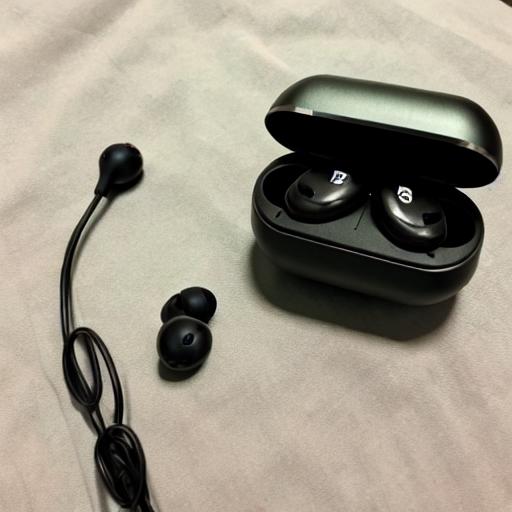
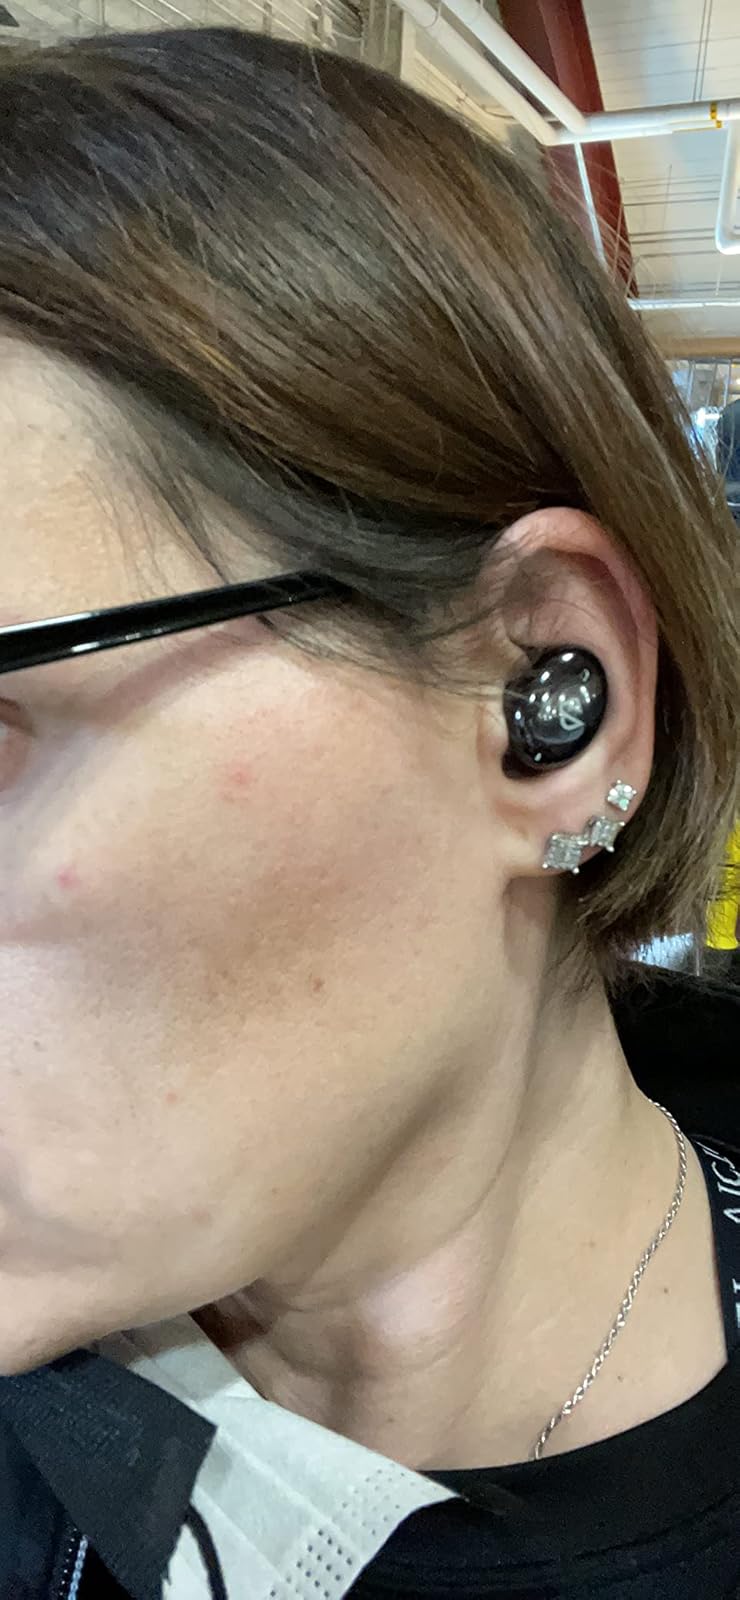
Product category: earbuds
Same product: no